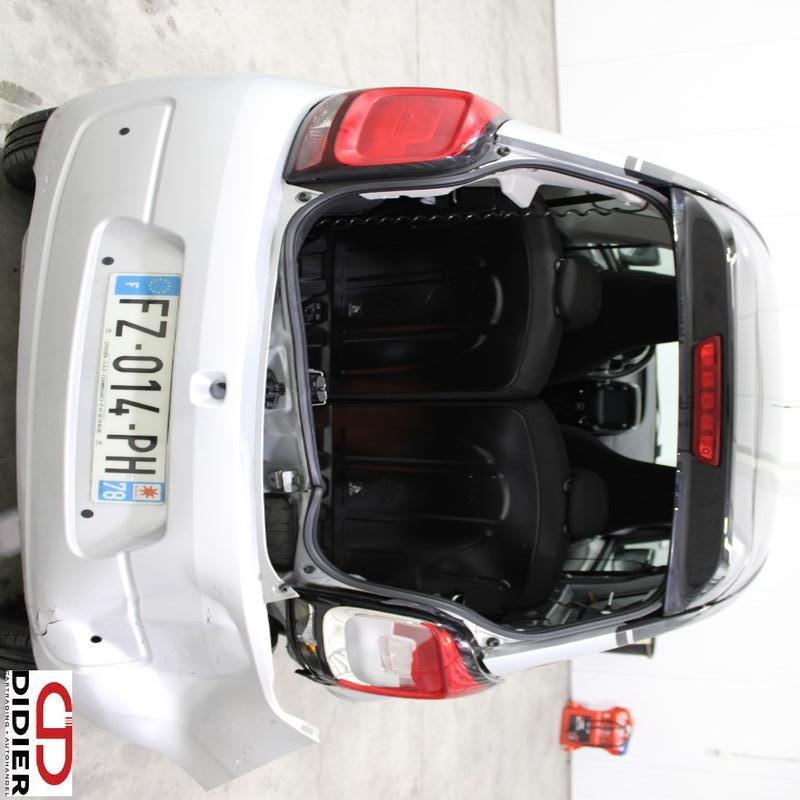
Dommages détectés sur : pare-brise arrière, malle, feu arrière droit, pare-choc arrière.
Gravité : majeur